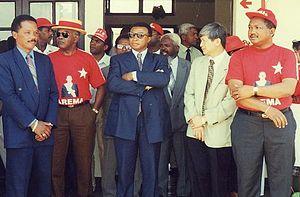
Pierrot Jocelyn Rajaonarivelo, né le 17 juin 1946 sur l'île Sainte-Marie, est un homme politique malgache.